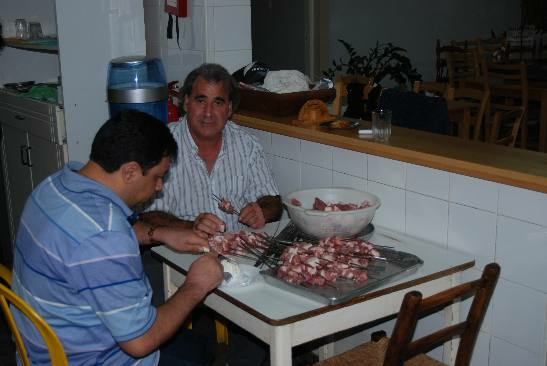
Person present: Yes